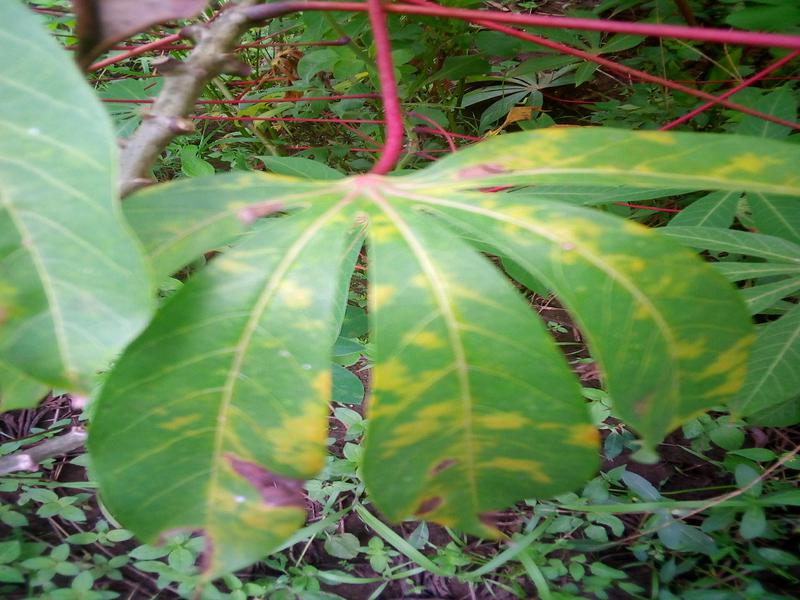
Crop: cassava
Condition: brown_streak_disease